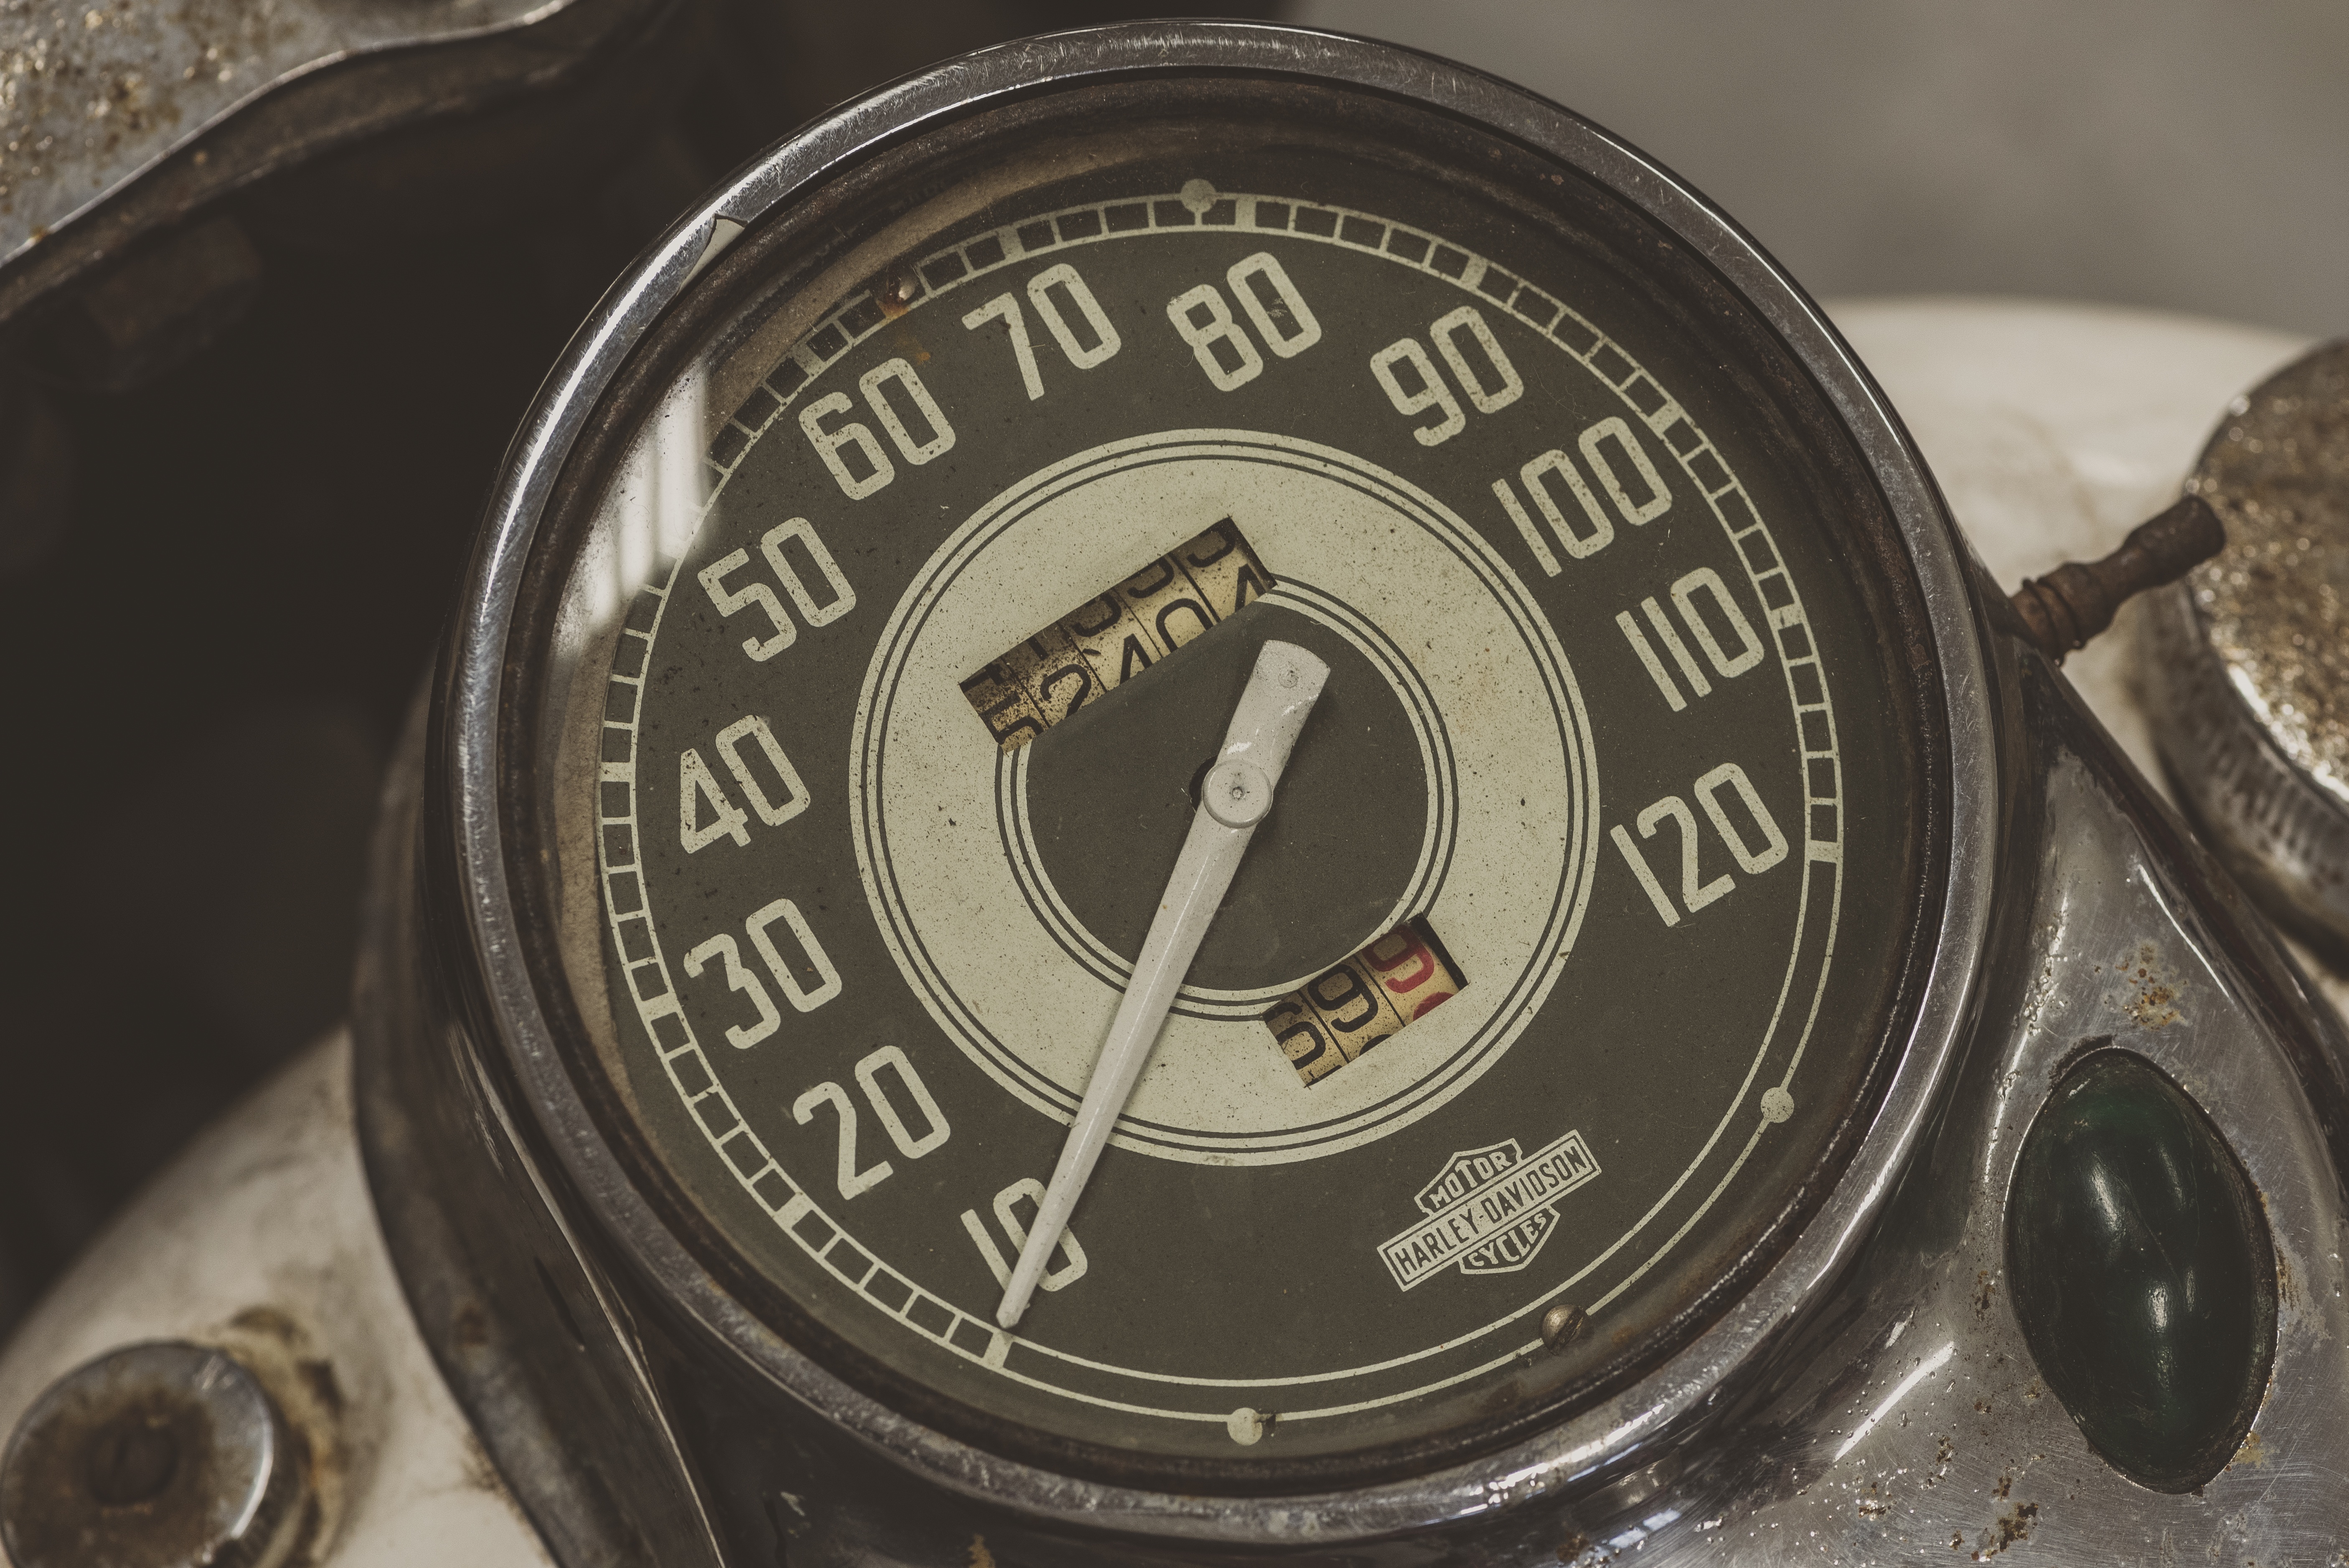
wheel, man made object